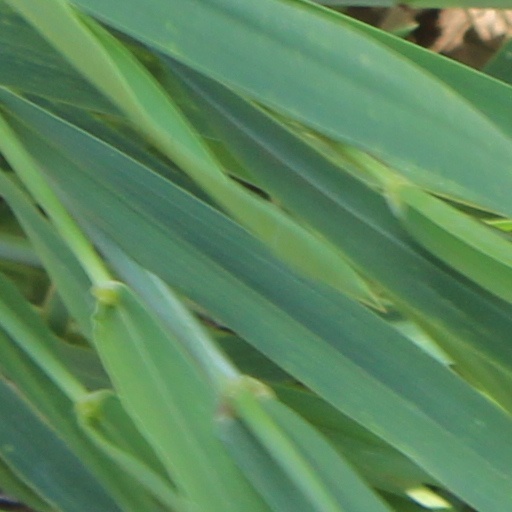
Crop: wheat